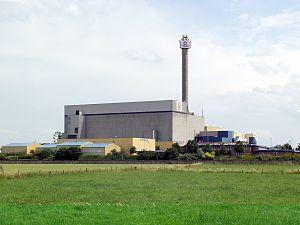
Le surgénérateur de Kalkar, ou SNR-300, était un réacteur nucléaire surgénérateur à neutrons rapides et à caloporteur sodium, construit sur la commune de Kalkar en Rhénanie-du-Nord-Westphalie.